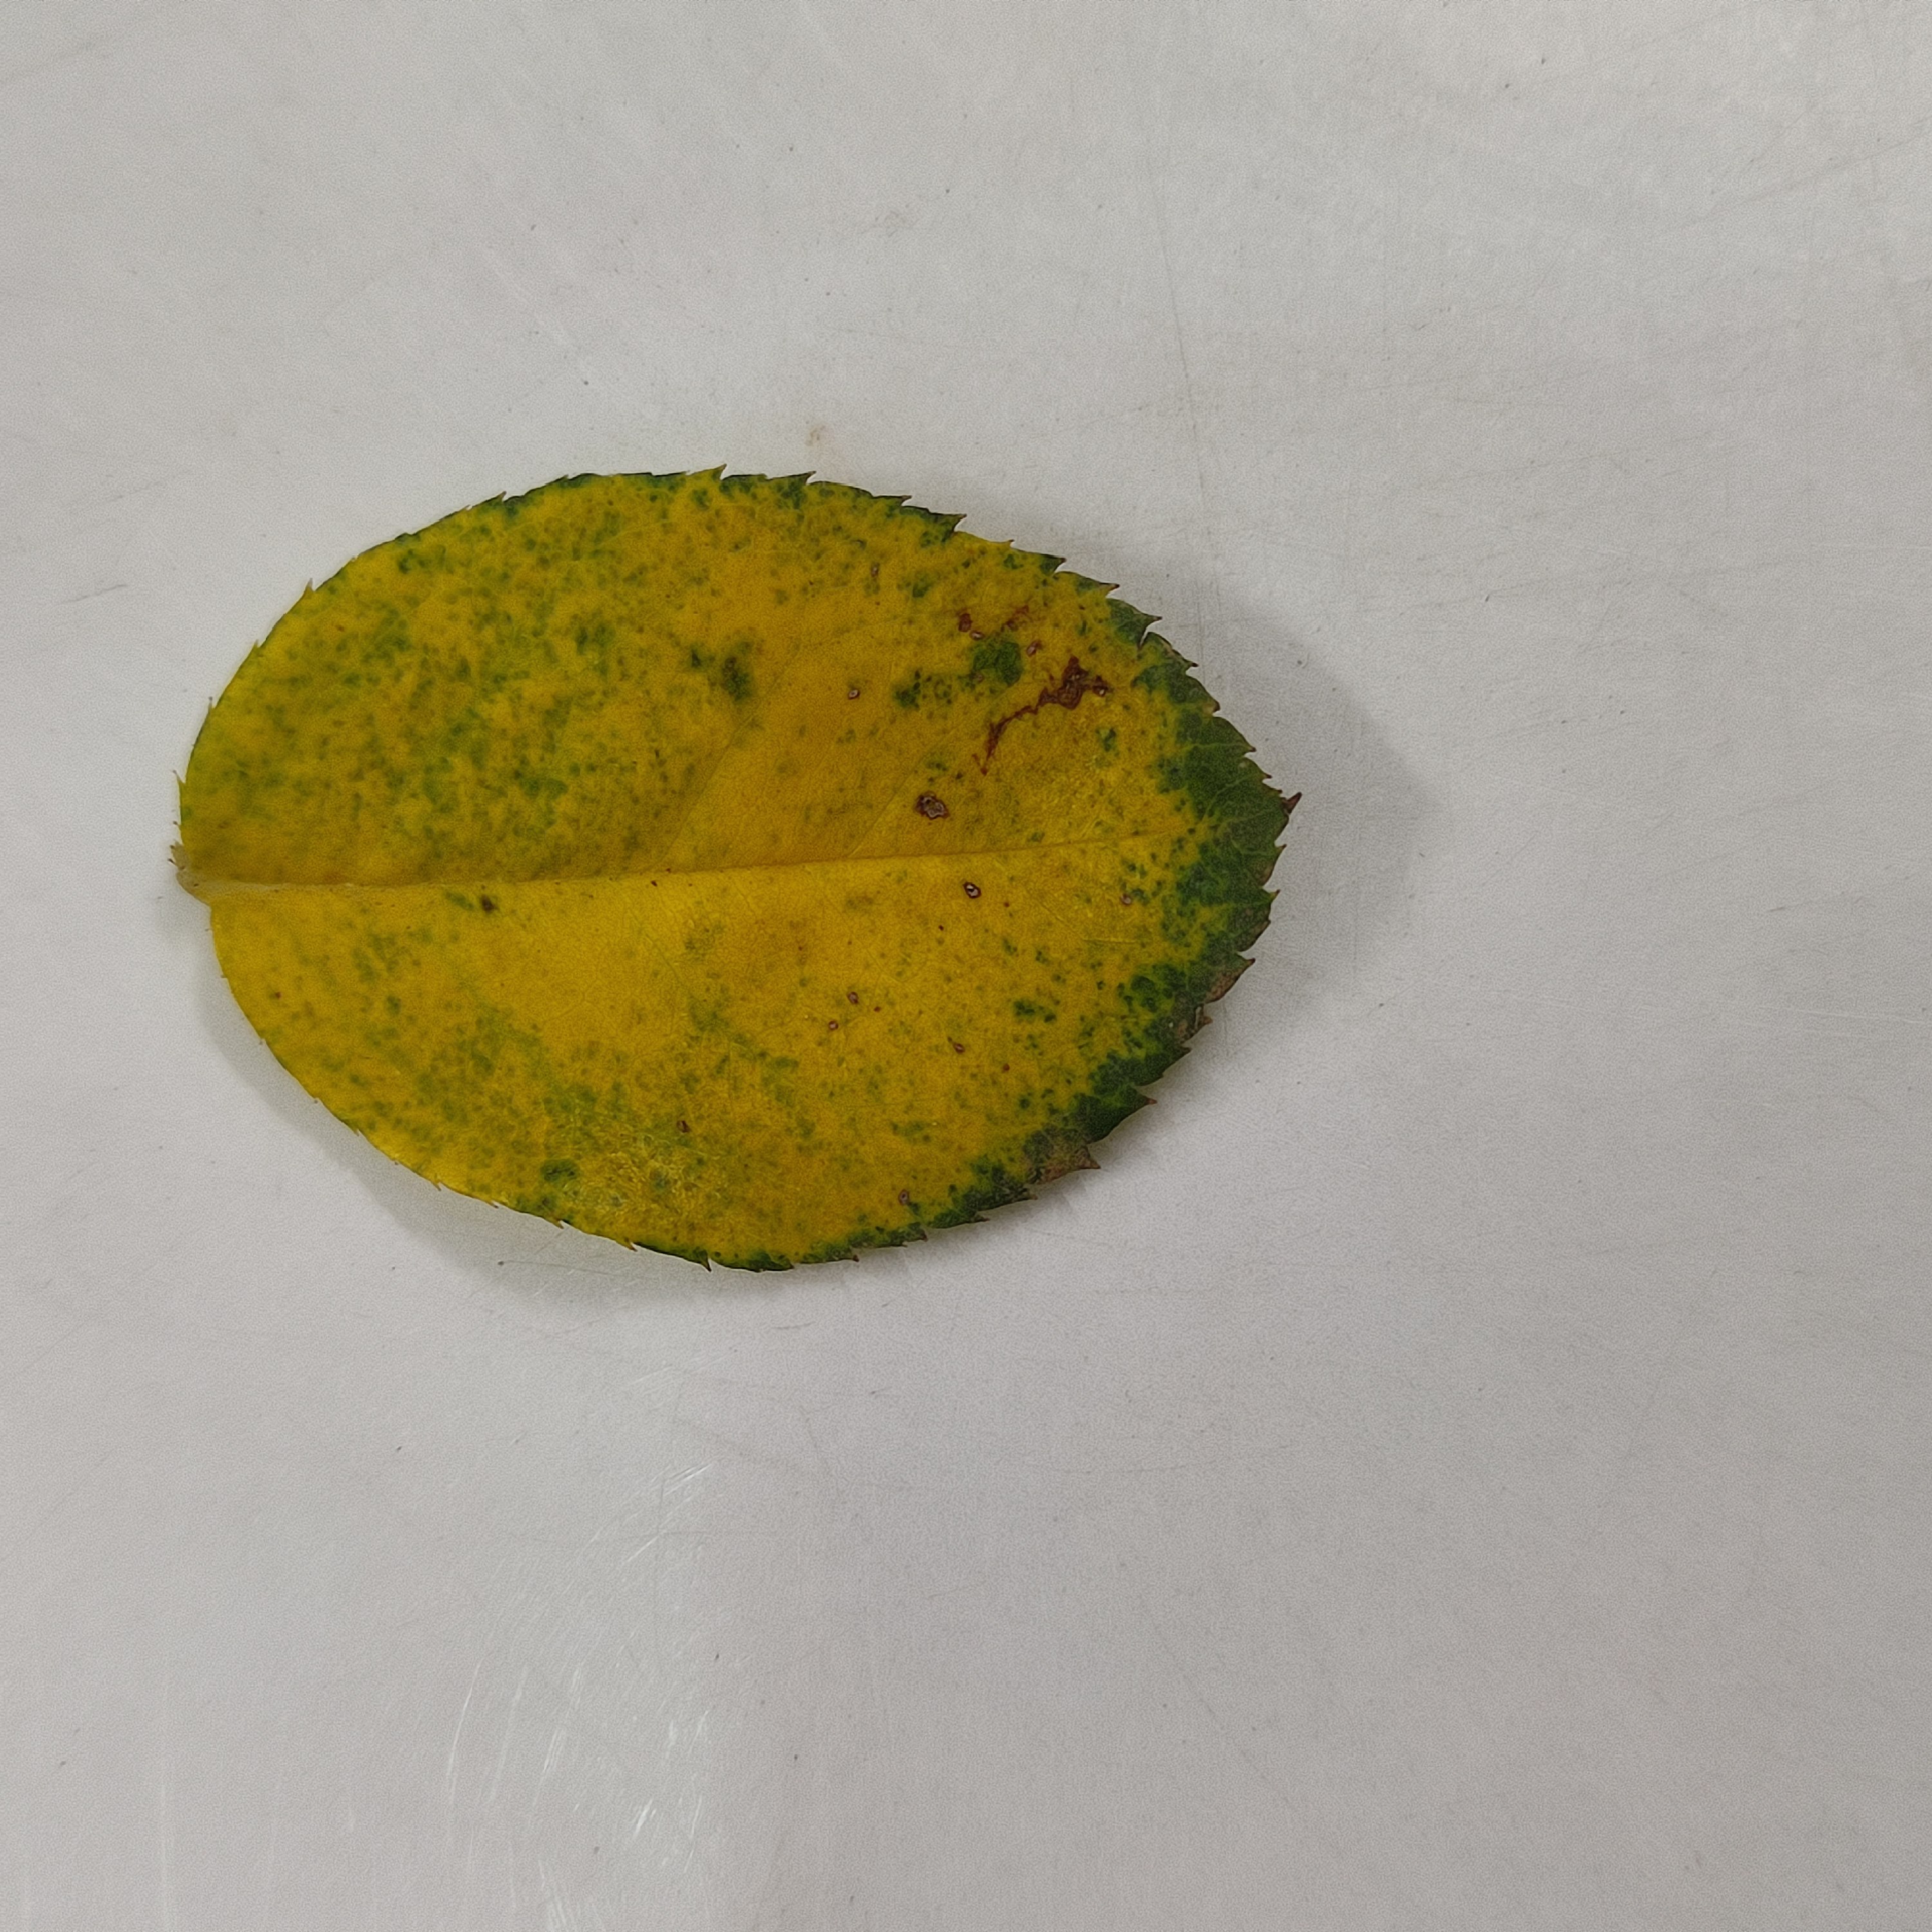
Label: Yellow Mosaic Virus